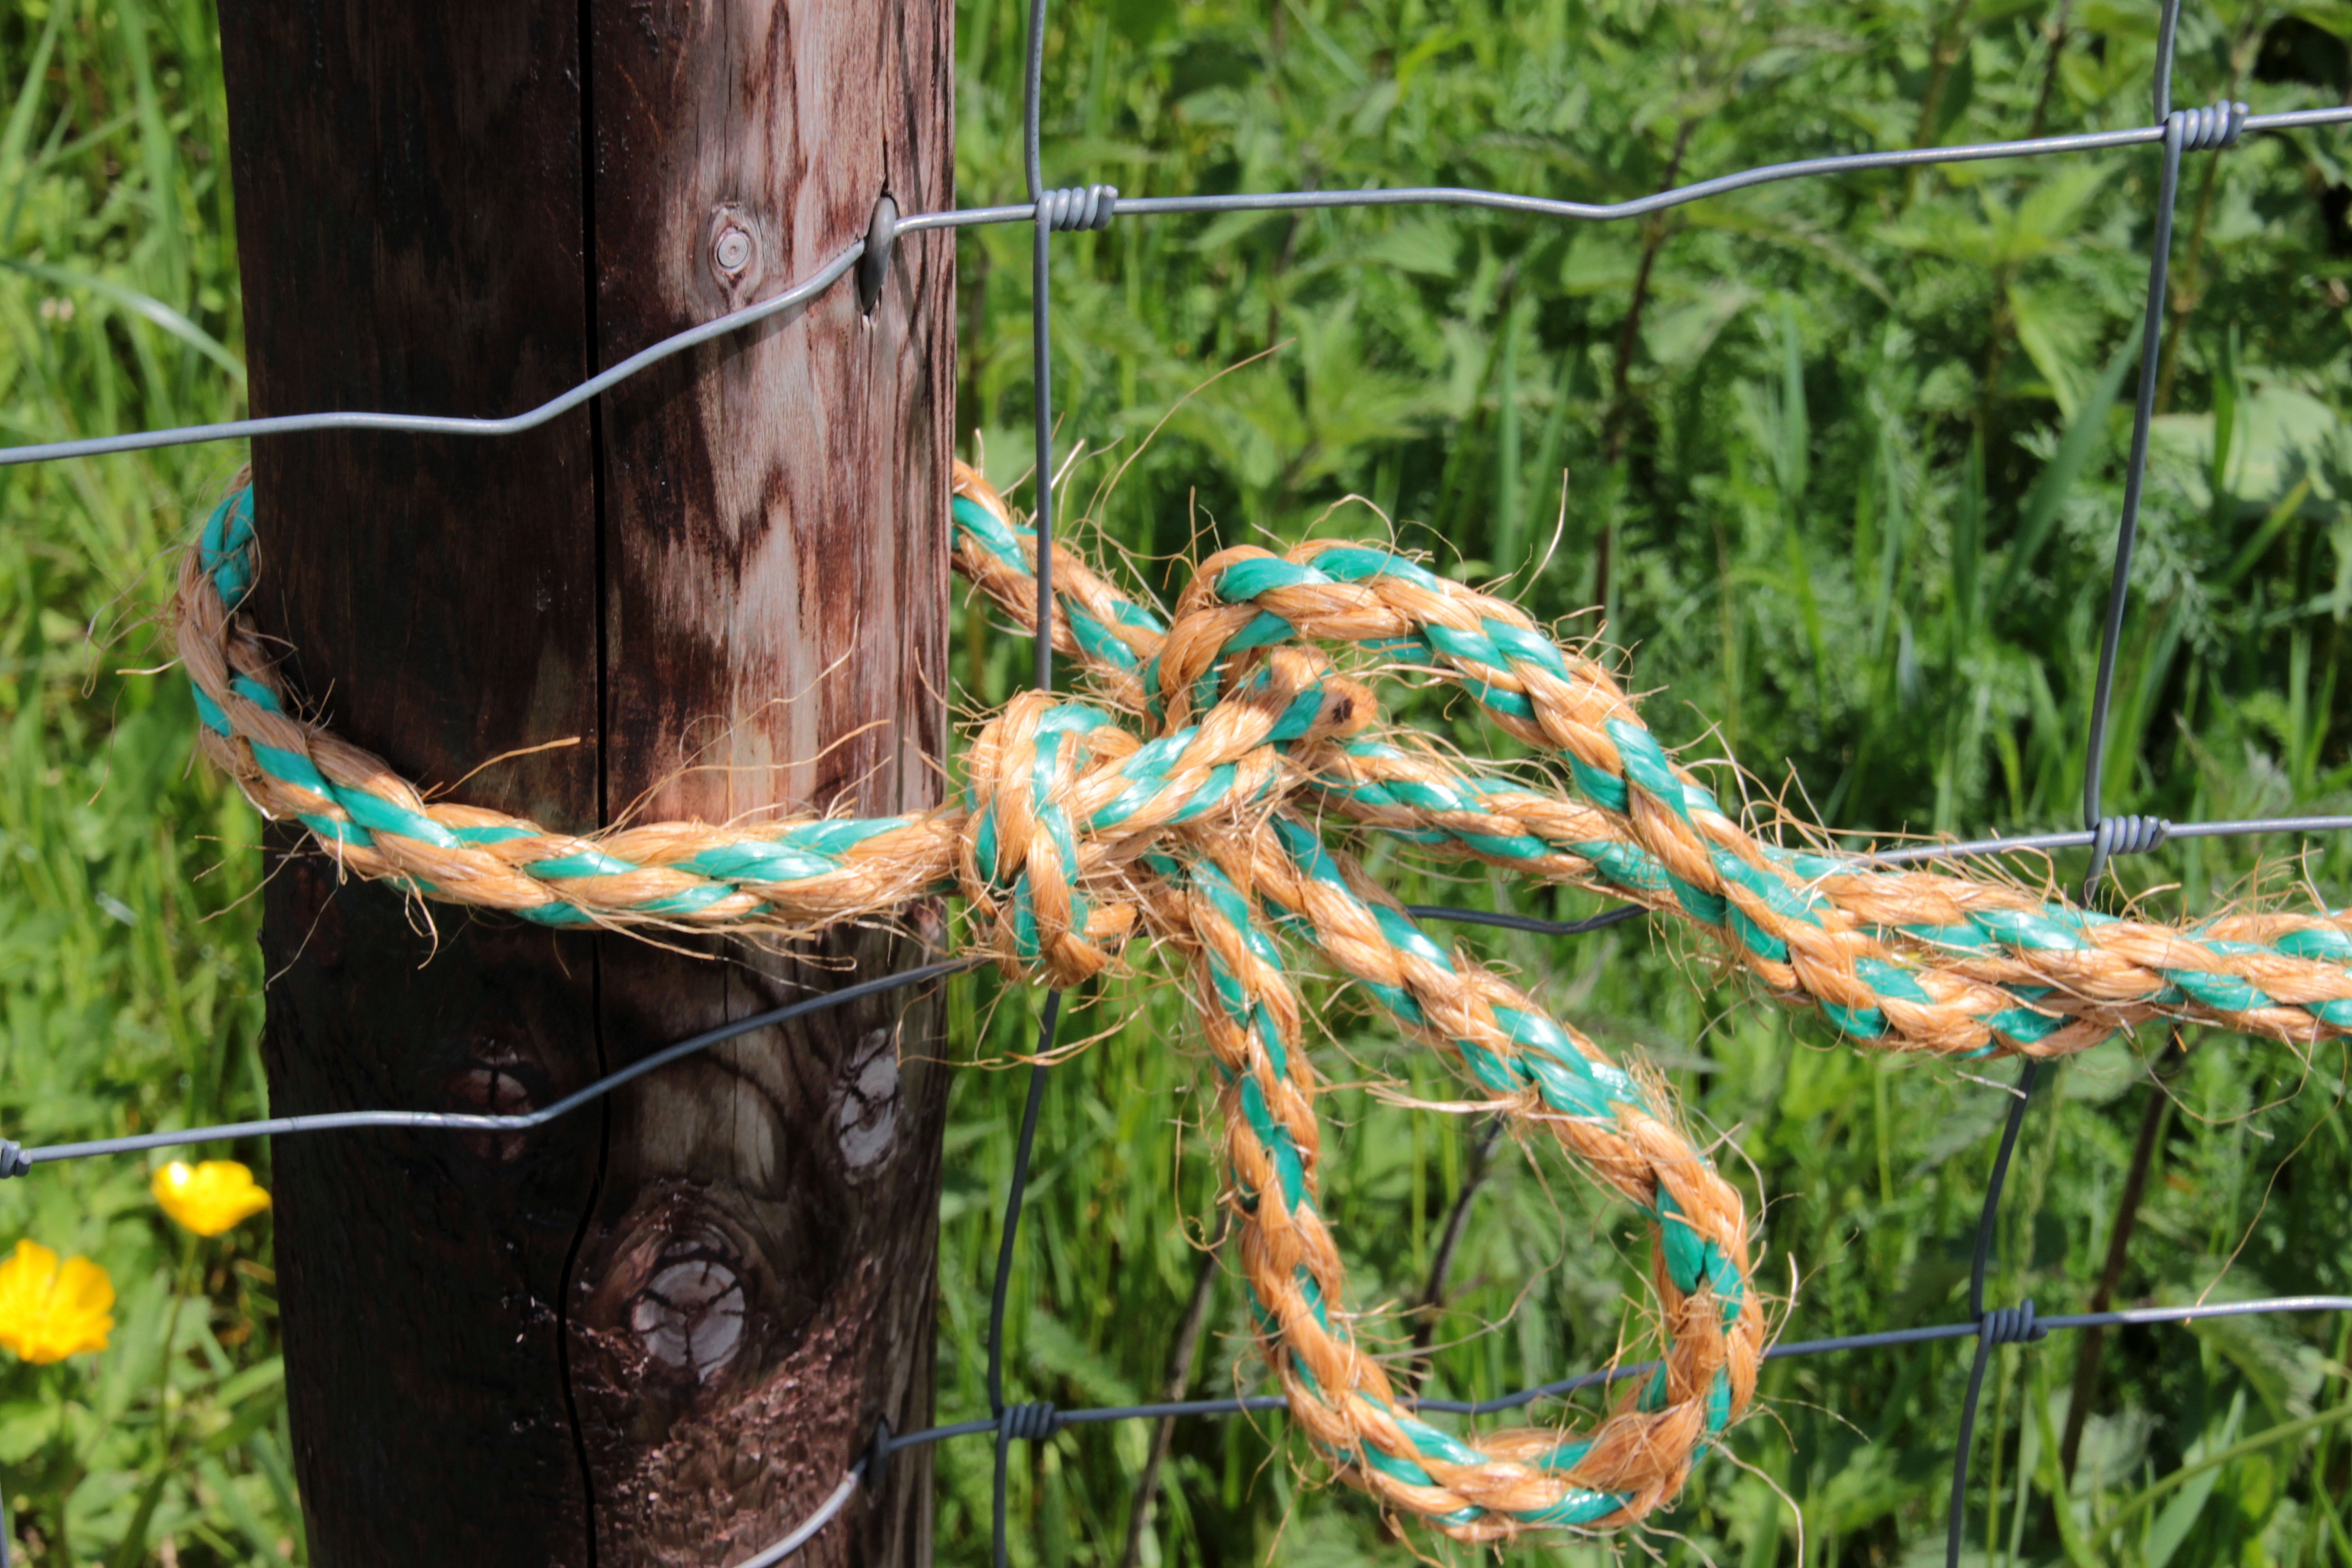
tree, nature, grass, branch, rope, fence, plant, leaf, flower, food, green, jungle, crop, color, colorful, agriculture, garden, wood pile, knot, woven, knotted, outdoor structure, home fencing